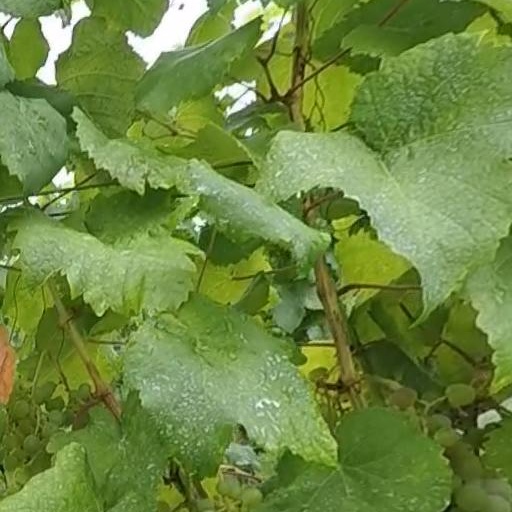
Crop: grape